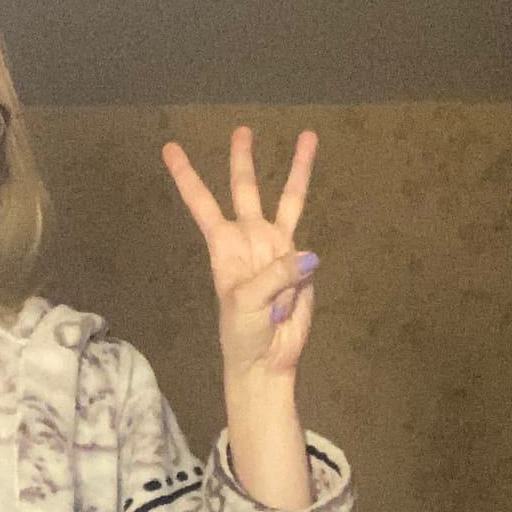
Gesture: three